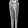
Label: Trouser